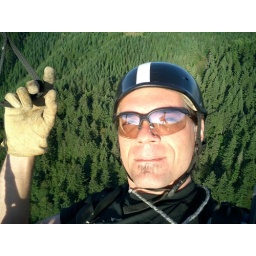
paragliding 1000 feet over the ground at tiger mountain